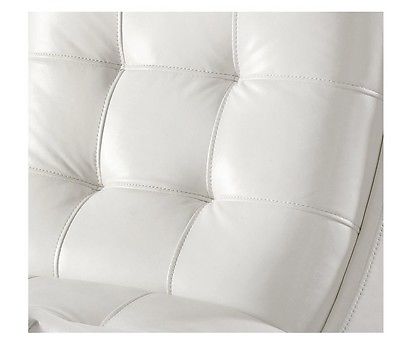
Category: chair